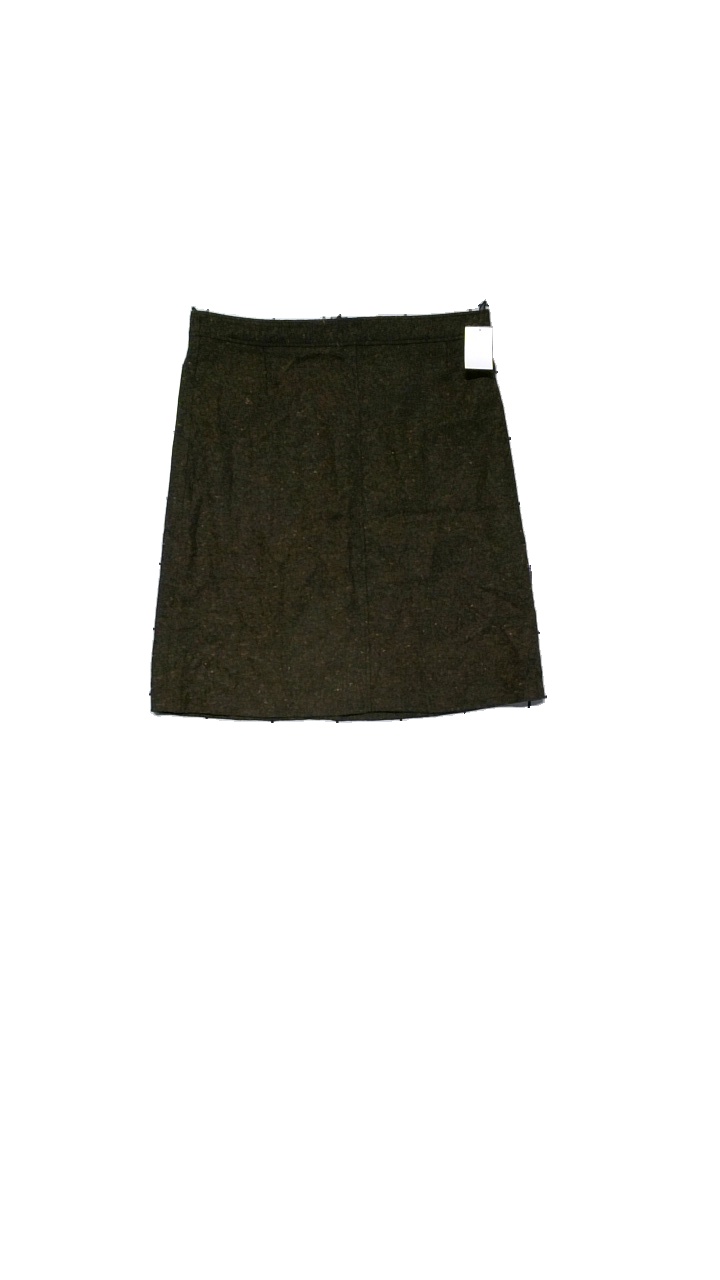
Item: Skirt (Ladies)
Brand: Lindex
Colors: Brown
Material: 49% acryl, 26% polyester, 20% wool, 5% a.f
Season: All
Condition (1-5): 4
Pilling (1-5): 1
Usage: Reuse
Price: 50-100